Kozhencherry

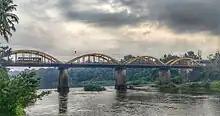
Kozhencherry is famous for Kozhencherry Bridge which is built in 1930s

Kozhencherry is located in central Travancore and at the heart of Pathanamthitta District. It lies along the banks of the sacred Pampa River, which originates from Sabarimala, and is surrounded by hills and lush green valleys. The town's history is deeply intertwined with that of Central Travancore State. Historically, Kozhencherry was one of the five major towns in the former state of Travancore.